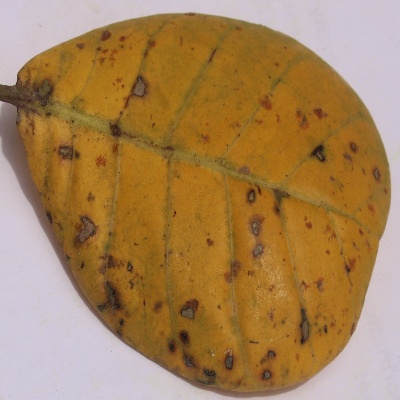
Crop: Cashew
Condition: anthracnose